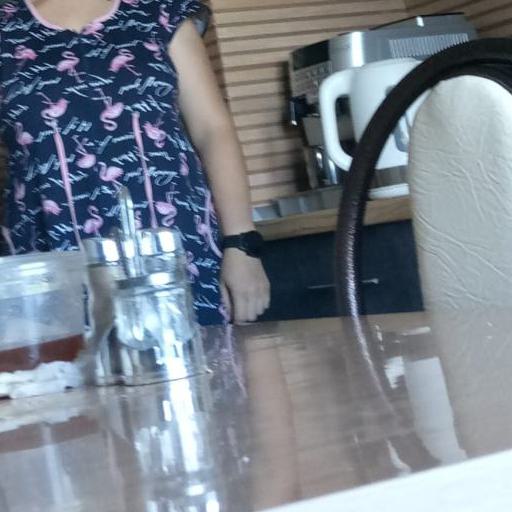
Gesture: no_gesture